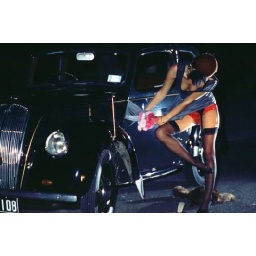
a168 copy classic dress caught in car do